Conspiracy of Suassuna

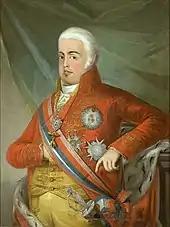
João VI, King of Portugal, Brazil, and the Algarves

The Enlightenment and the French Revolution were also discussed by priests and students of the Seminary of Olinda, founded by Bishop José Joaquim da Cunha Azeredo Coutinho on February 16, 1800. This institution had, among its members, Father Miguel Joaquim de Almeida Castro, who was involved in a future revolution in Pernambuco in 1817.